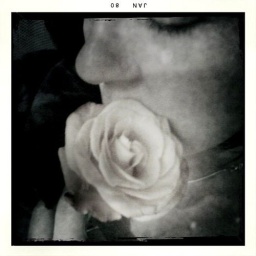
purchased some roses for inspiration... and I love having flowers in the house...